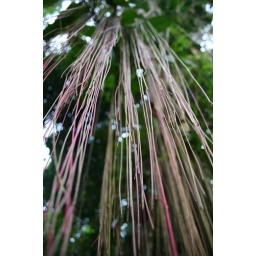
lots of different plants grow far above the ground here